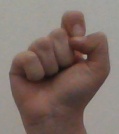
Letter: fa